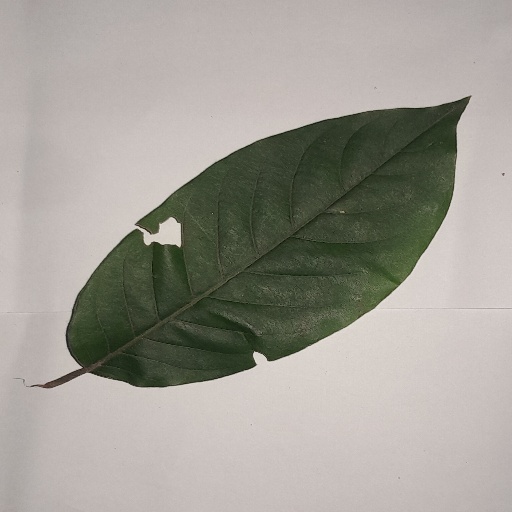
Species: HariTaki
Leaf condition: Shot Hole